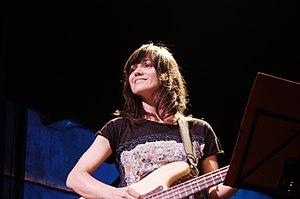
La Bien Querida, de son vrai nom Ana Fernández-Villaverde, née à Bilbao, en Biscaye, le 6 novembre 1972, est une chanteuse espagnole.